Hawker P.V.4

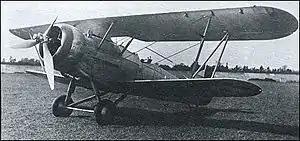
Hawker P.V.4

The Hawker P.V.4 was a 1930s British biplane aircraft built by Hawker Aircraft in competition for a government order for a general-purpose military aircraft.